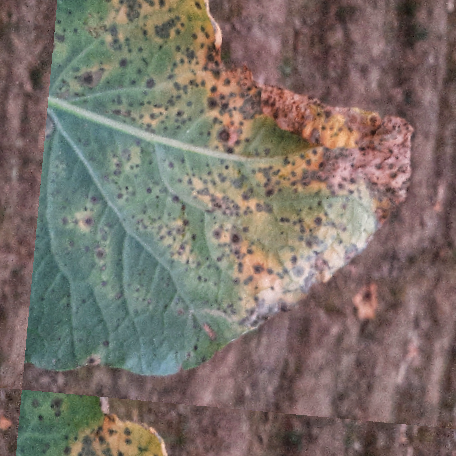
Label: Downy Mildew